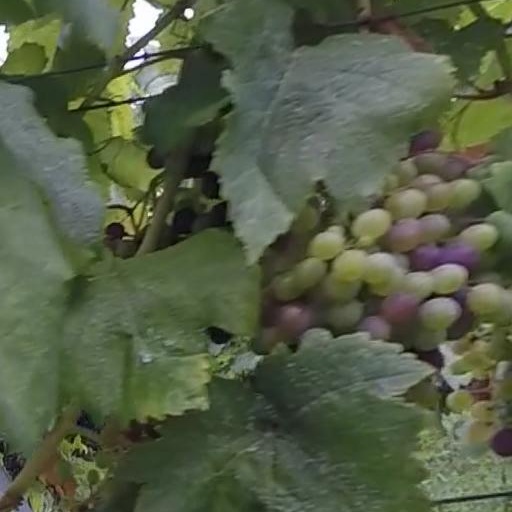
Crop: grape